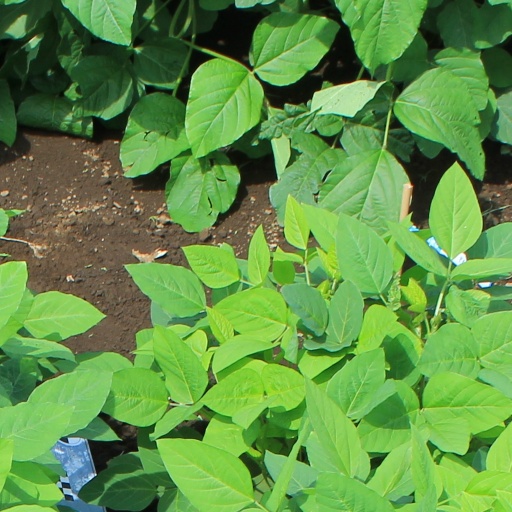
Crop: soybean